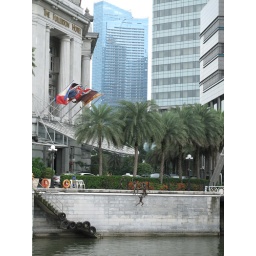
Kids jumping in the river